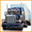
Label: truck